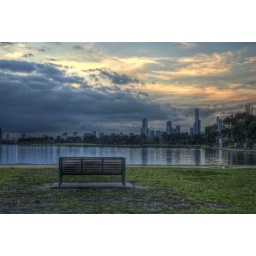
A spot for quiet contempation while watching the clouds clear over Melbourne city.